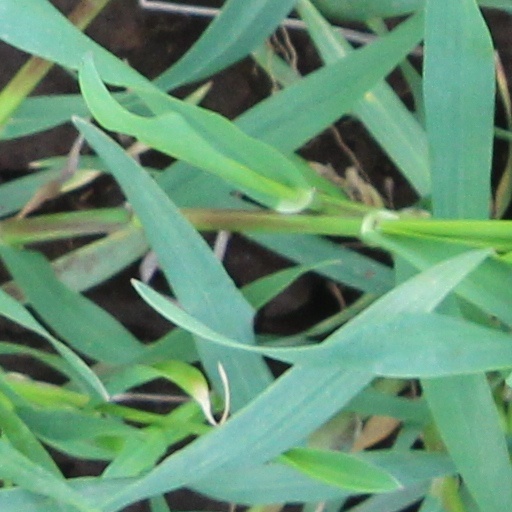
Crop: wheat